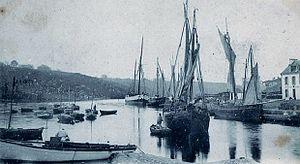
Barques dans le port de Pont-Aven (carte postale Villard, avant 1903)
Pont-Aven [pɔ̃tavɛn] est une commune du département du Finistère dans la région Bretagne en France. Pont-Aven est surnommée « la cité des peintres » car de nombreux peintres dont Gauguin y ont séjourné.